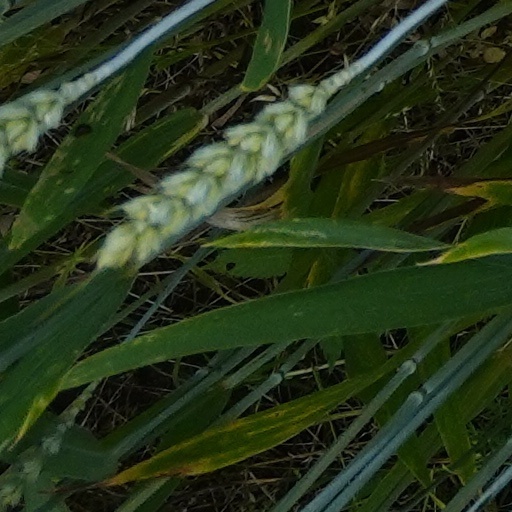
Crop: wheat